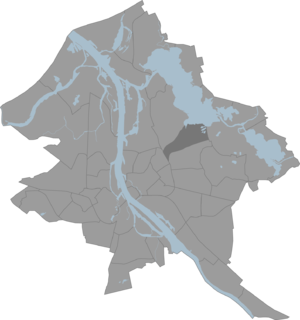
Čiekurkalns est un voisinage dans la partie est de Riga, situé sur la rive droite de la Daugava dans l'arrondissement Ziemeļu.